Carabinieri

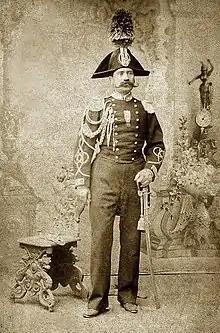
Photo of a carabiniere around 1875. The 'Medal of Italian Independence' is worn, indicating a veteran of the Risorgimento (The Wars for Italian Unification).

In 1868, the Cuirassiers Regiment or "Corazzieri" was formed, initially as a cavalry escort of honour for the sovereign, and since 1946 for the President of the Republic. The Italian unification saw the number of divisions increased, and on 24 January 1861, the "Carabinieri" were appointed the "First Force" of the new national military organization.